Shades of black

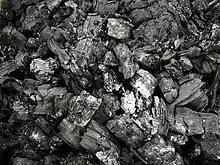
Charcoal

The color displayed at right matches the color sample called taupe referenced below in the 1930 book "A Dictionary of Color", the world standard for color terms before the invention of computers. However, the word "taupe" is currently often used to refer to lighter shades of taupe, and therefore another name for this color is dark taupe.